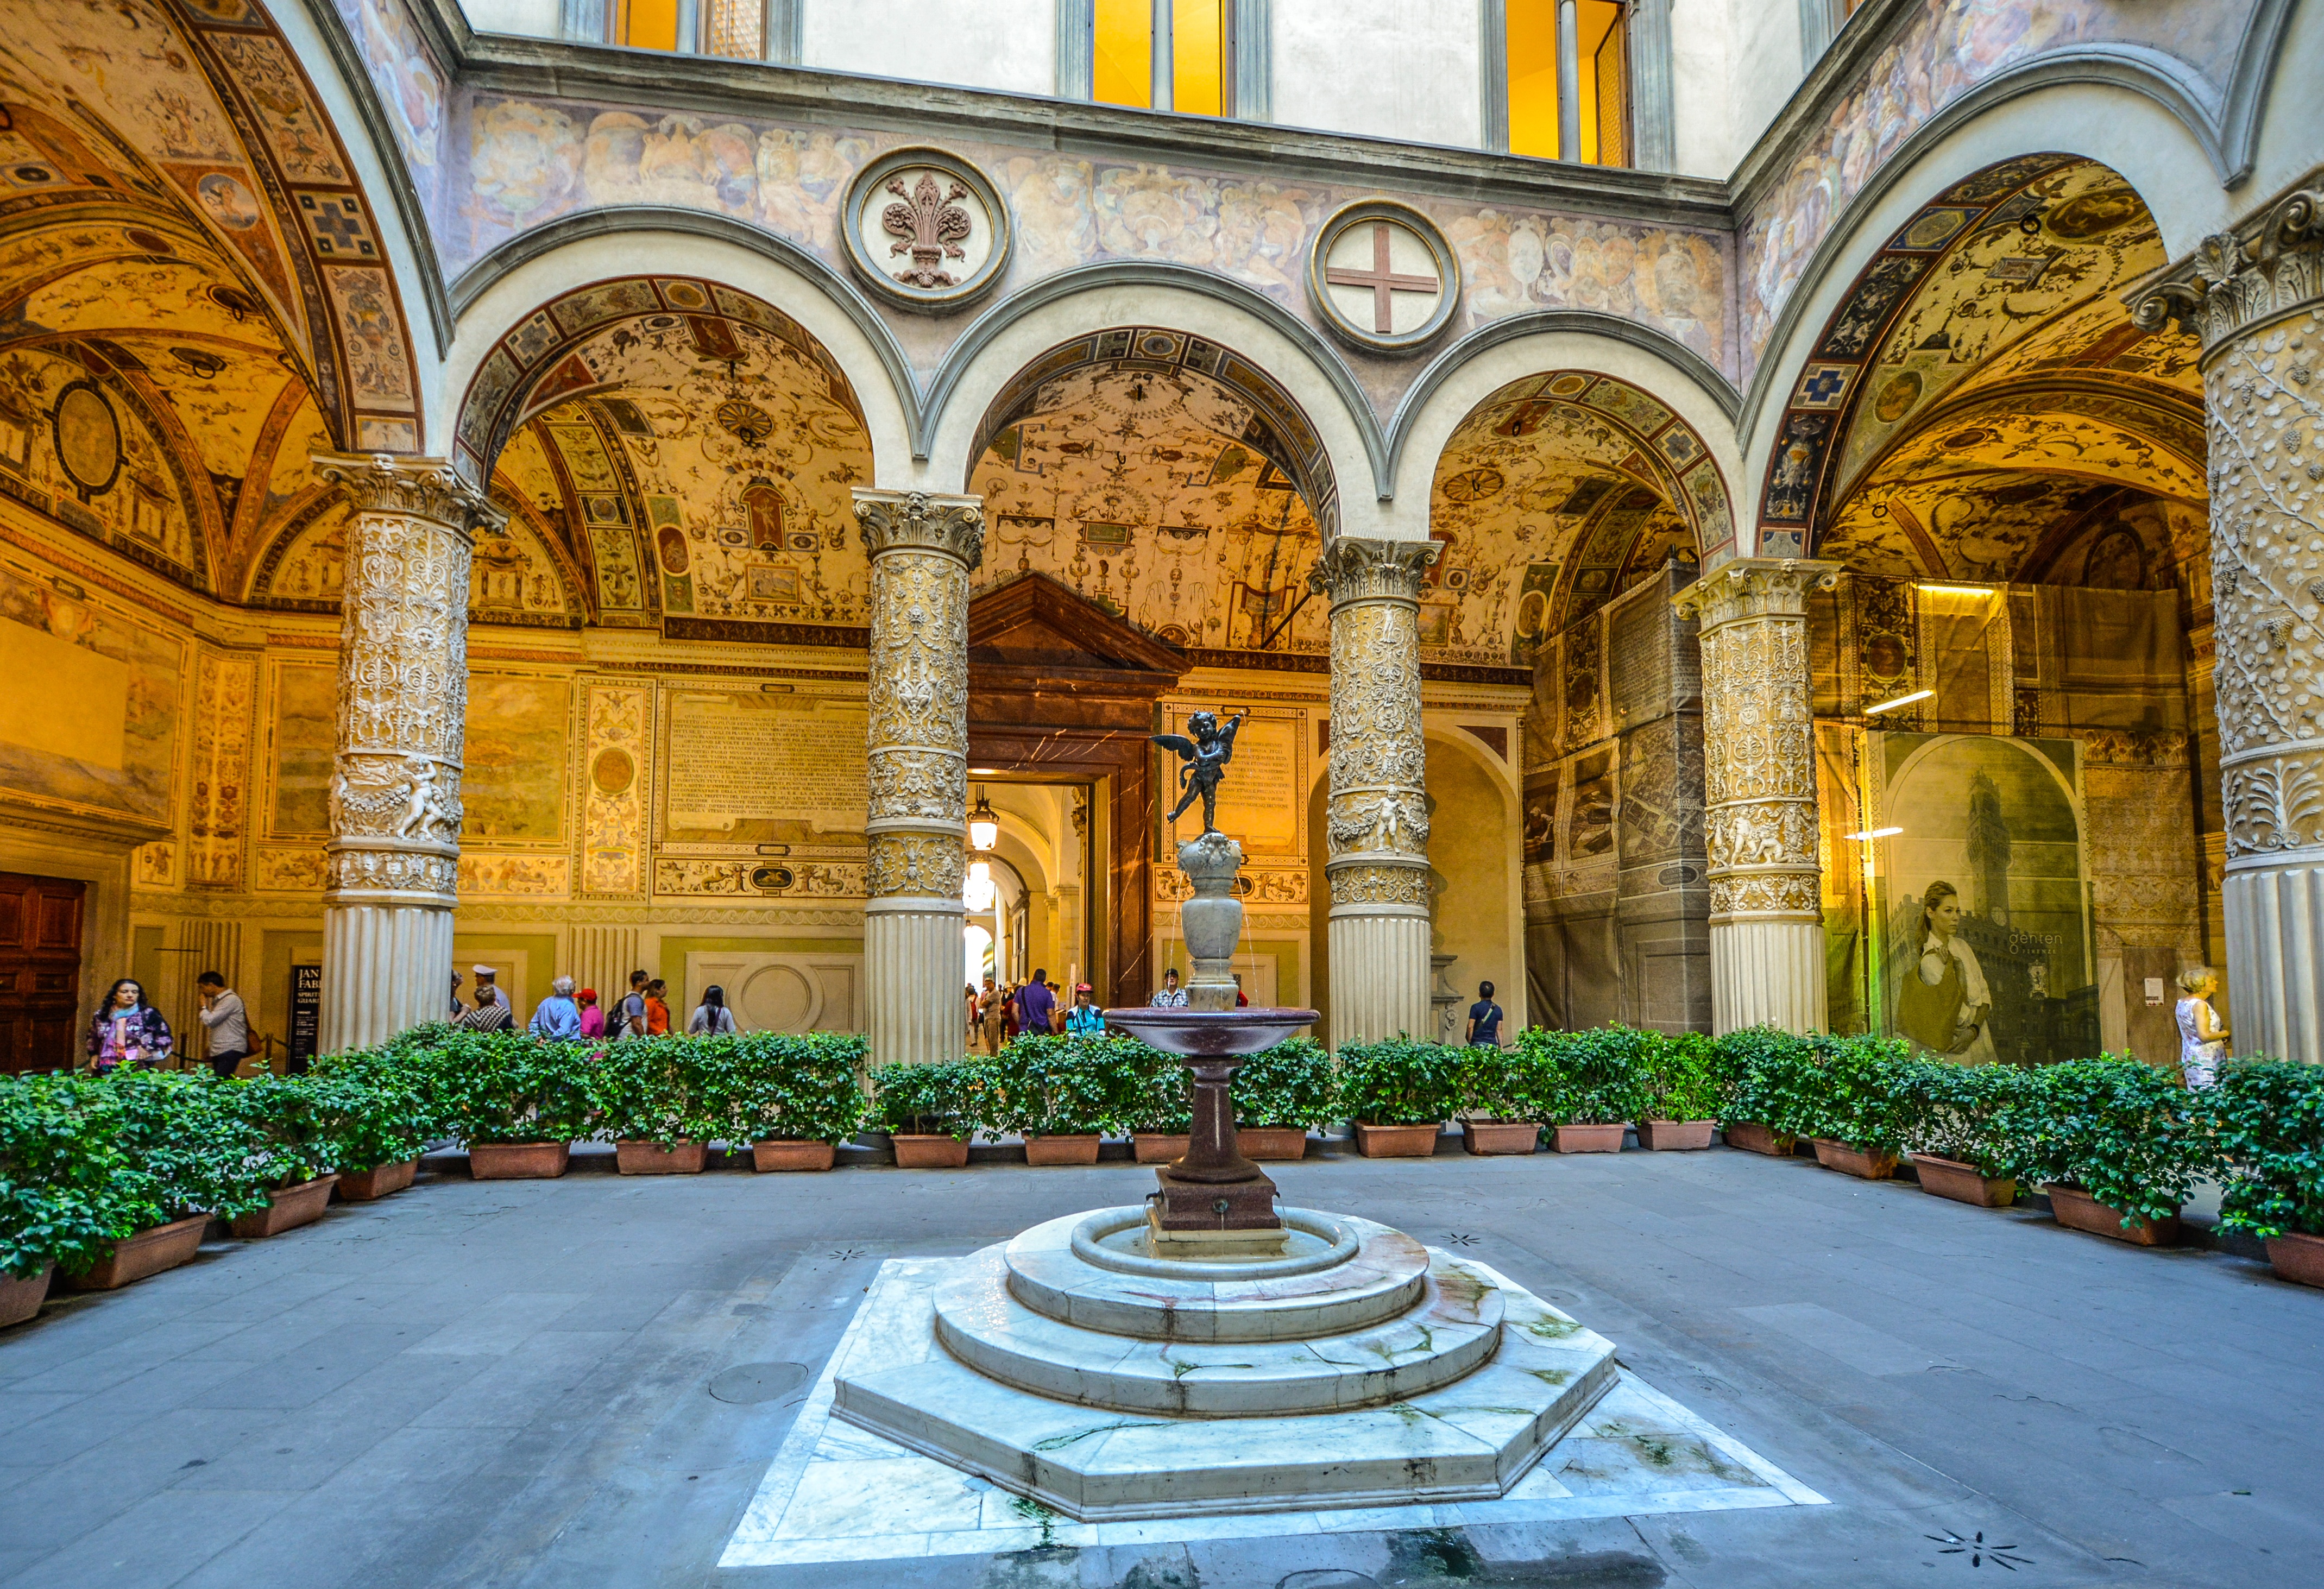
architecture, window, building, statue, arch, column, landmark, italy, tuscany, facade, cathedral, chapel, historic, garden, place of worship, medieval architecture, sculpture, courtyard, symmetry, renaissance, european, arcade, abbey, piazza, tourist attraction, basilica, estate, florence, firenze, hacienda, historic site, byzantine architecture, religious institute